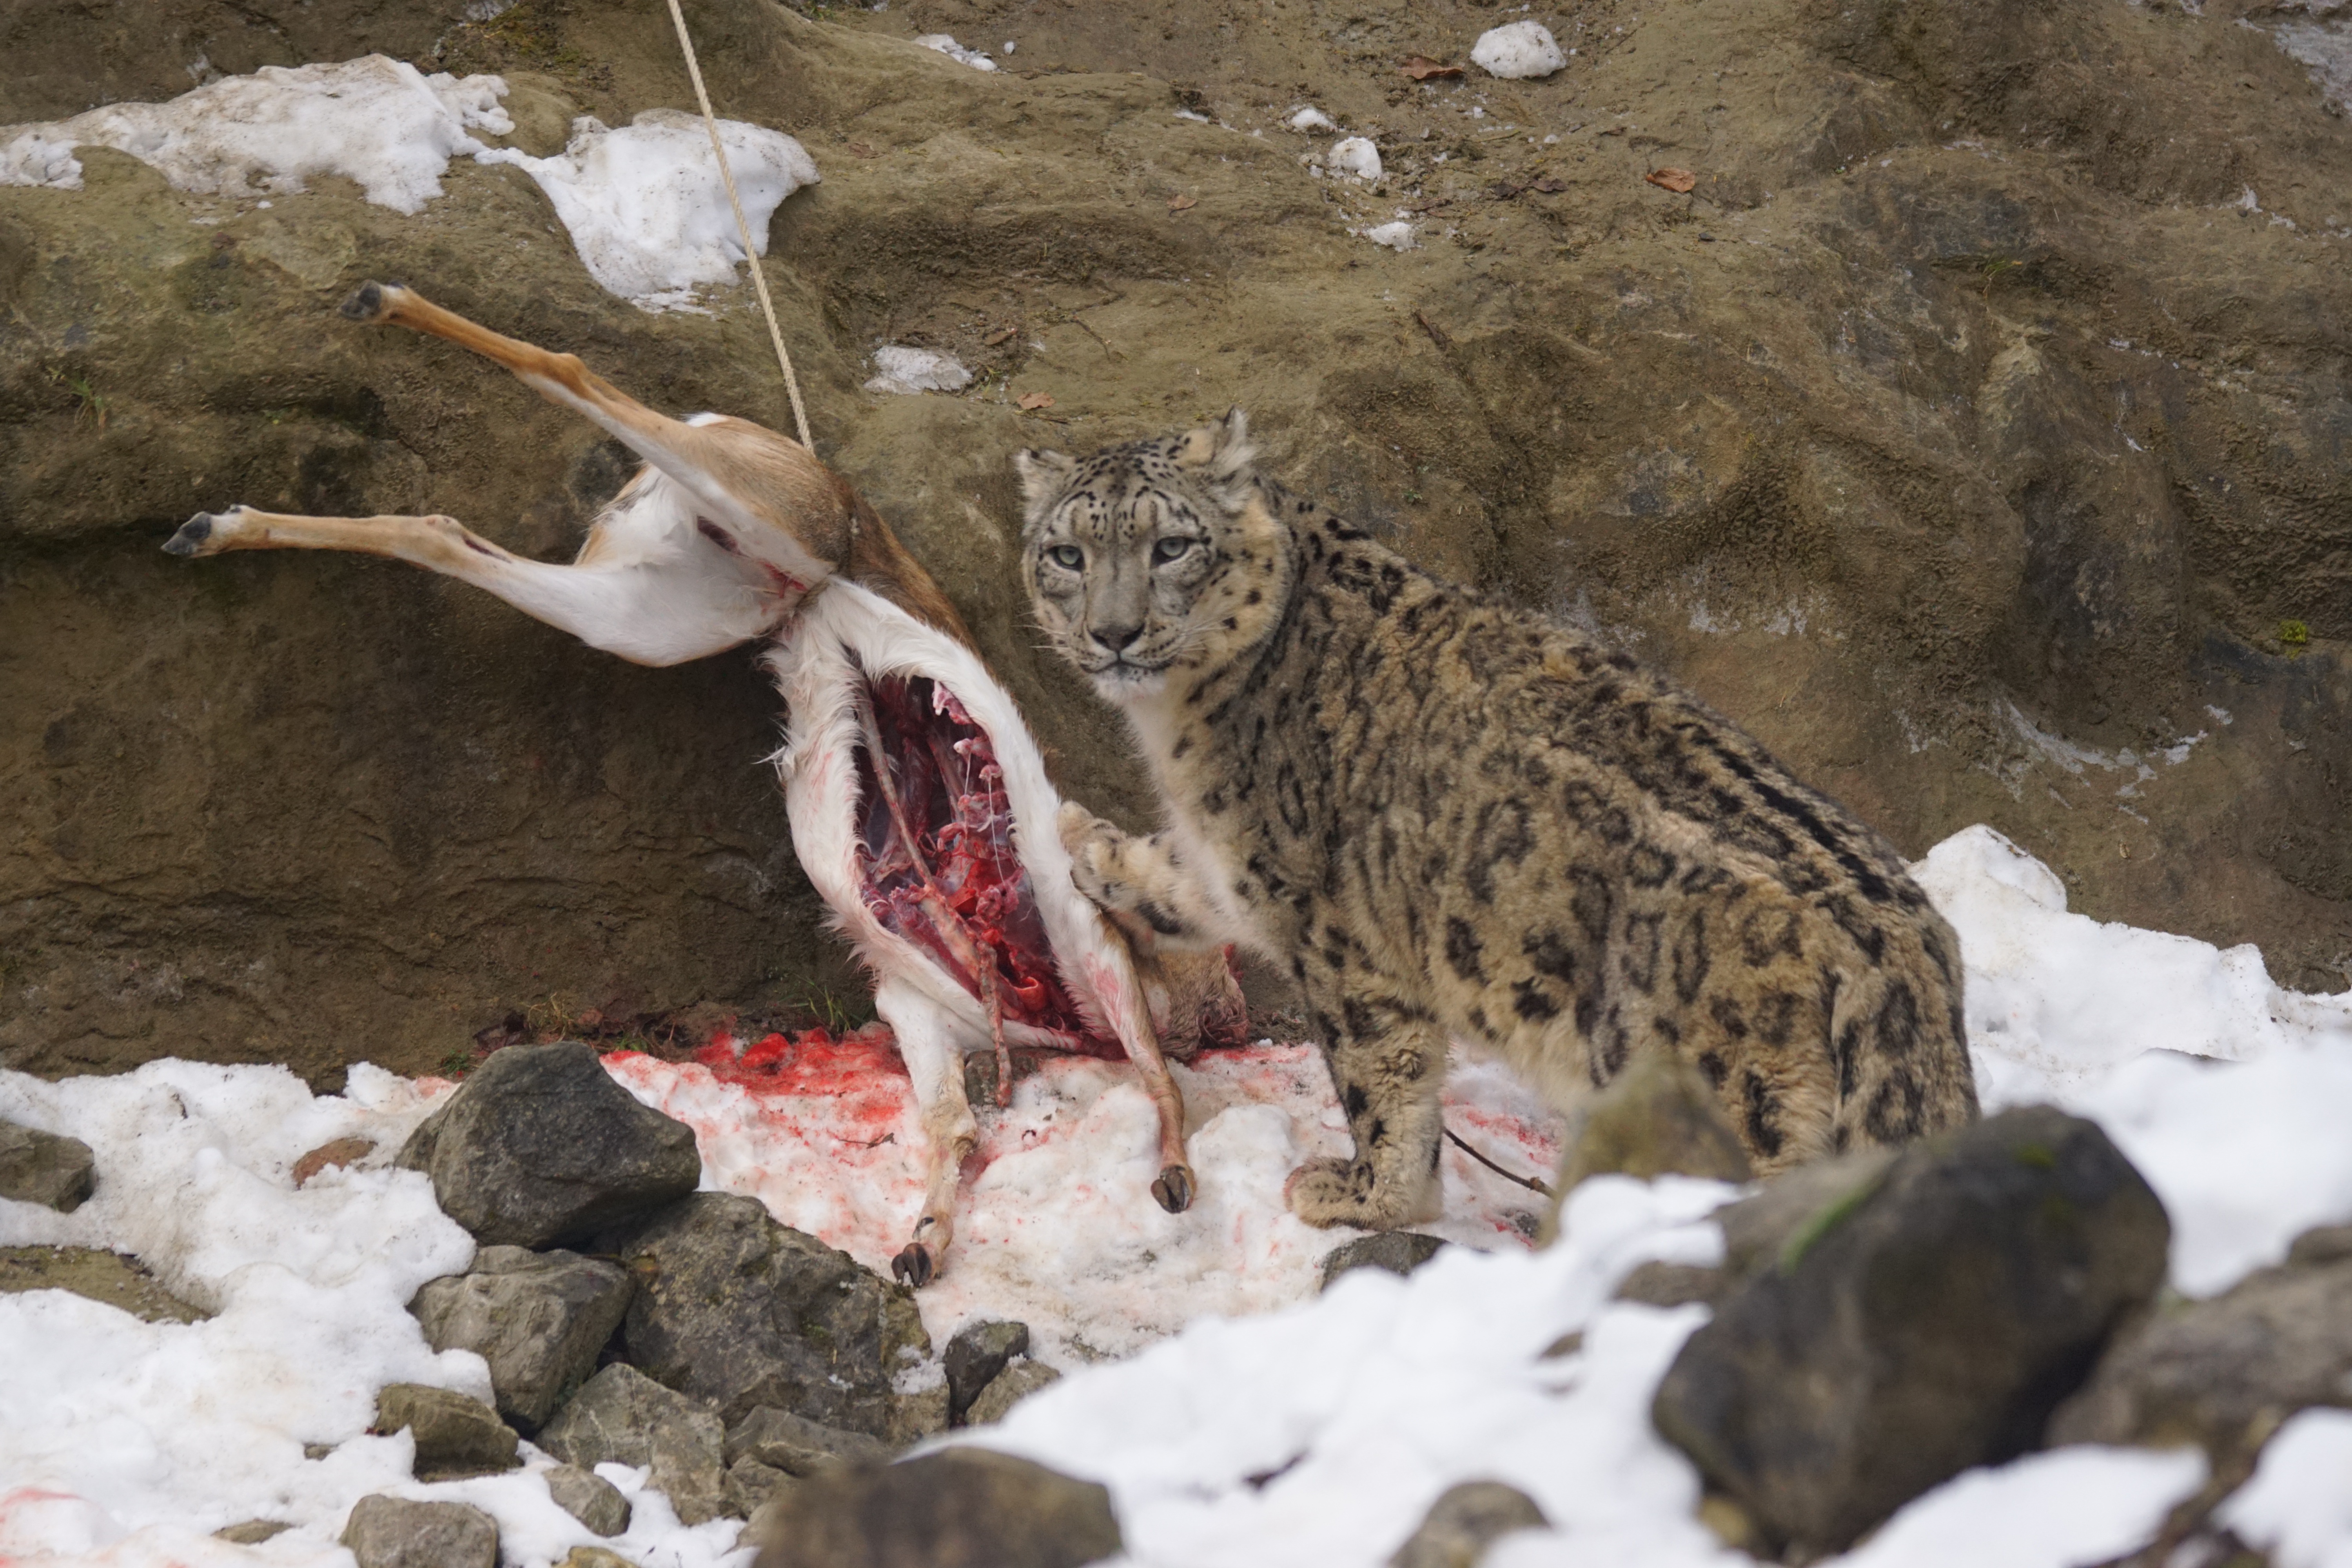
bird, wildlife, food, eat, fauna, vertebrate, shorebird, snow leopard